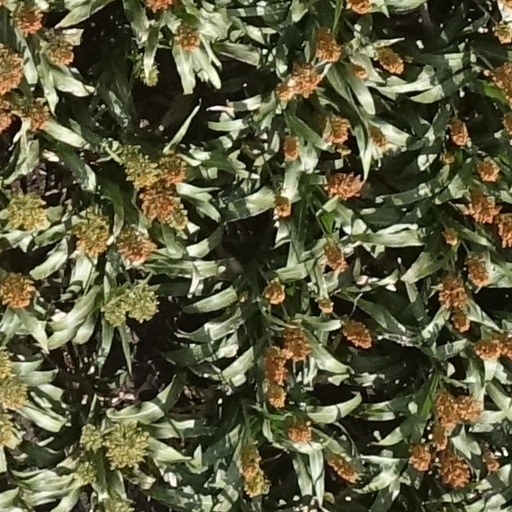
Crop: sorghum